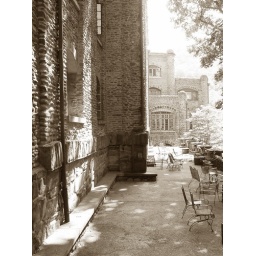
lodge and classroom building in sepia